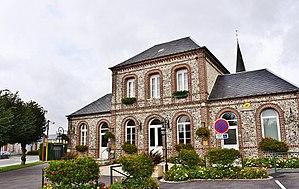
La Mairie
Beuzeville-la-Grenier est une commune française située dans le département de la Seine-Maritime en région Normandie.